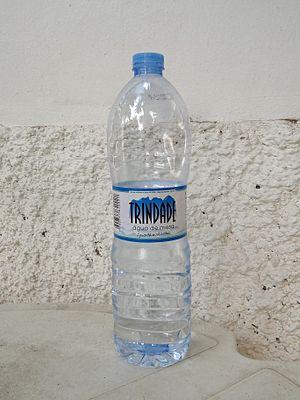
Trindade, eau minérale du Cap-Vert